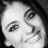
Emotion: happy